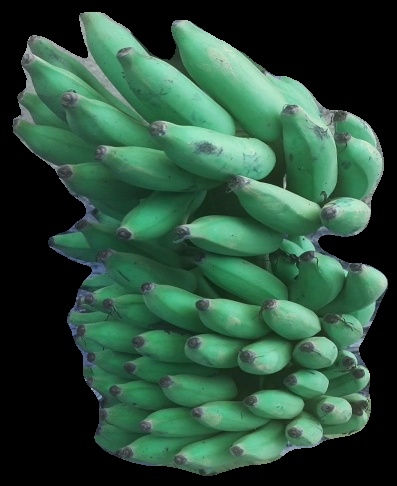
Variety: elakki-bale
Grade: grade2